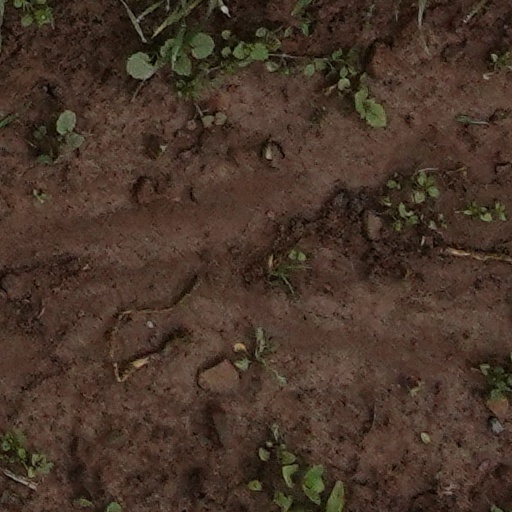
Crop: wheat